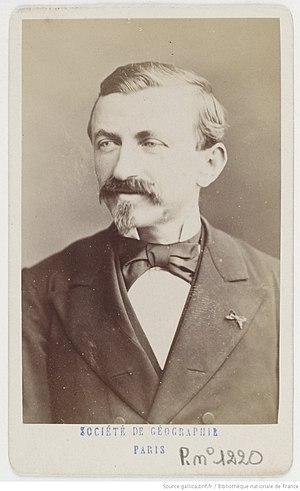
photo d'identité
François Victor Amédée Gréhan, aussi appelé Amédée de Gréhan, né le 26 août 1802 à Lorient et mort le 29 juillet 1879, est un consul du Siam à Paris du milieu du XIXᵉ siècle.